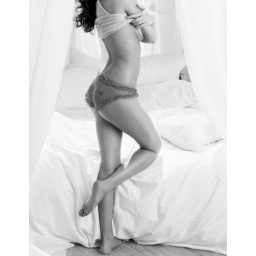
sexy lingerie model in standing pose taken in black and white